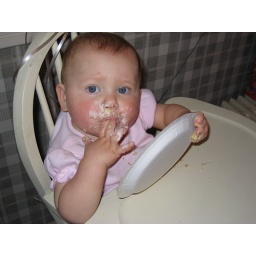
Maya dove right in to her 1st B'day cake at her party at Nancy and Jim Rooker's house in Fair Haven.